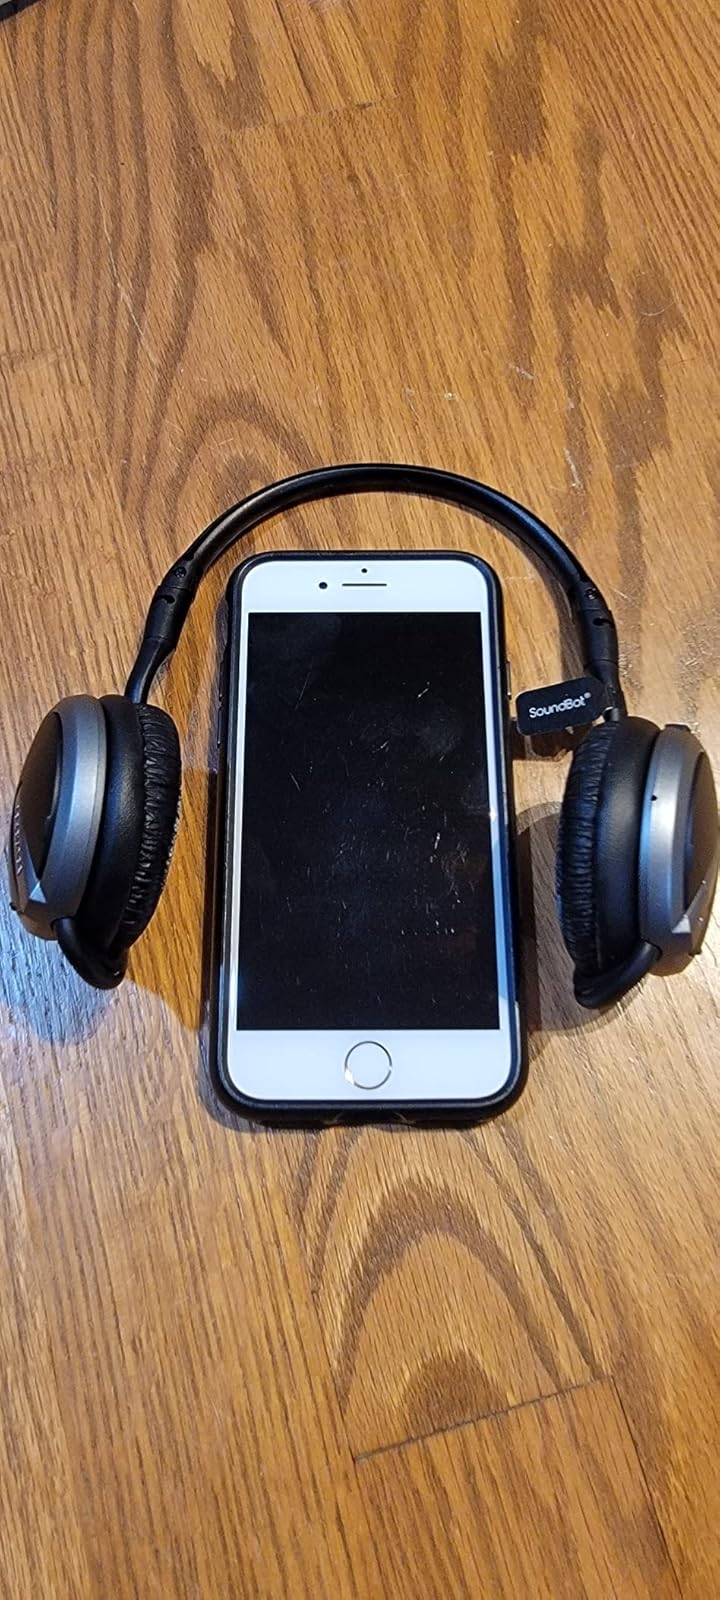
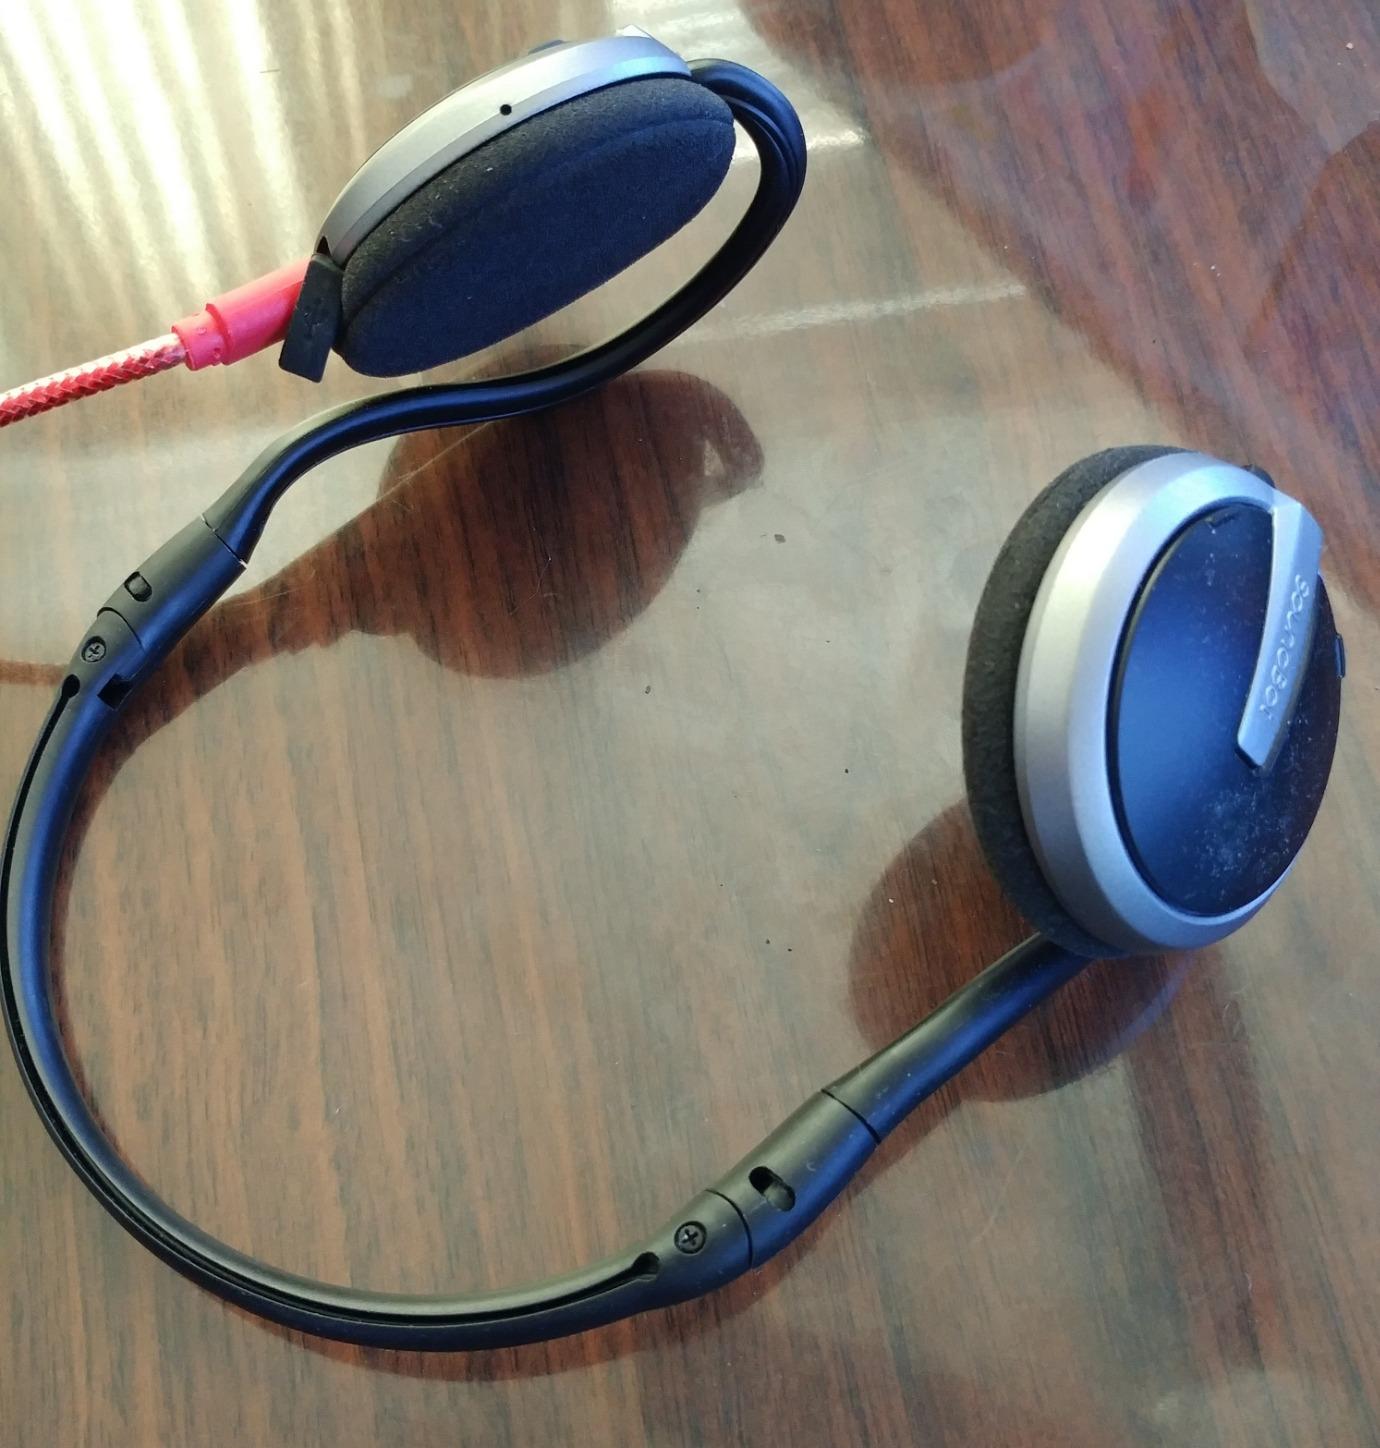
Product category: headphones
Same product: yes